Otto L. Burns

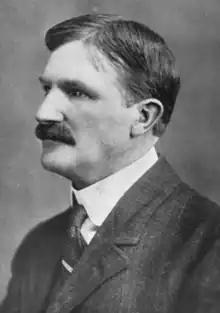

Otto L. Burns (September 11, 1868 – December 13, 1941) was an American politician who served as a member of the Wyoming House of Representatives as a Democrat.